Answer in natural language. How many Doorways are visible in the scene? Choose between the following options: 5, 2, 3, 4 or 0
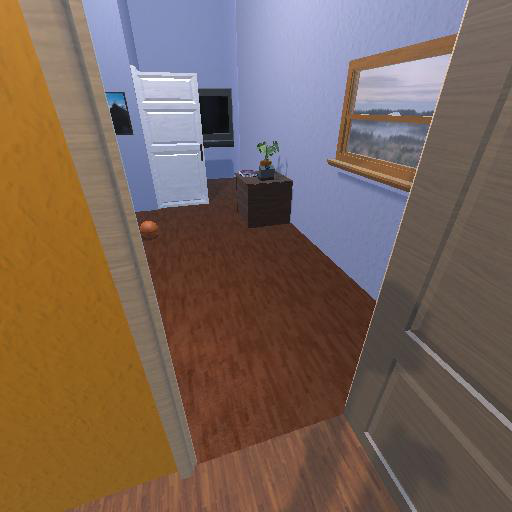
<answer>2</answer>